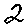
Label: 2